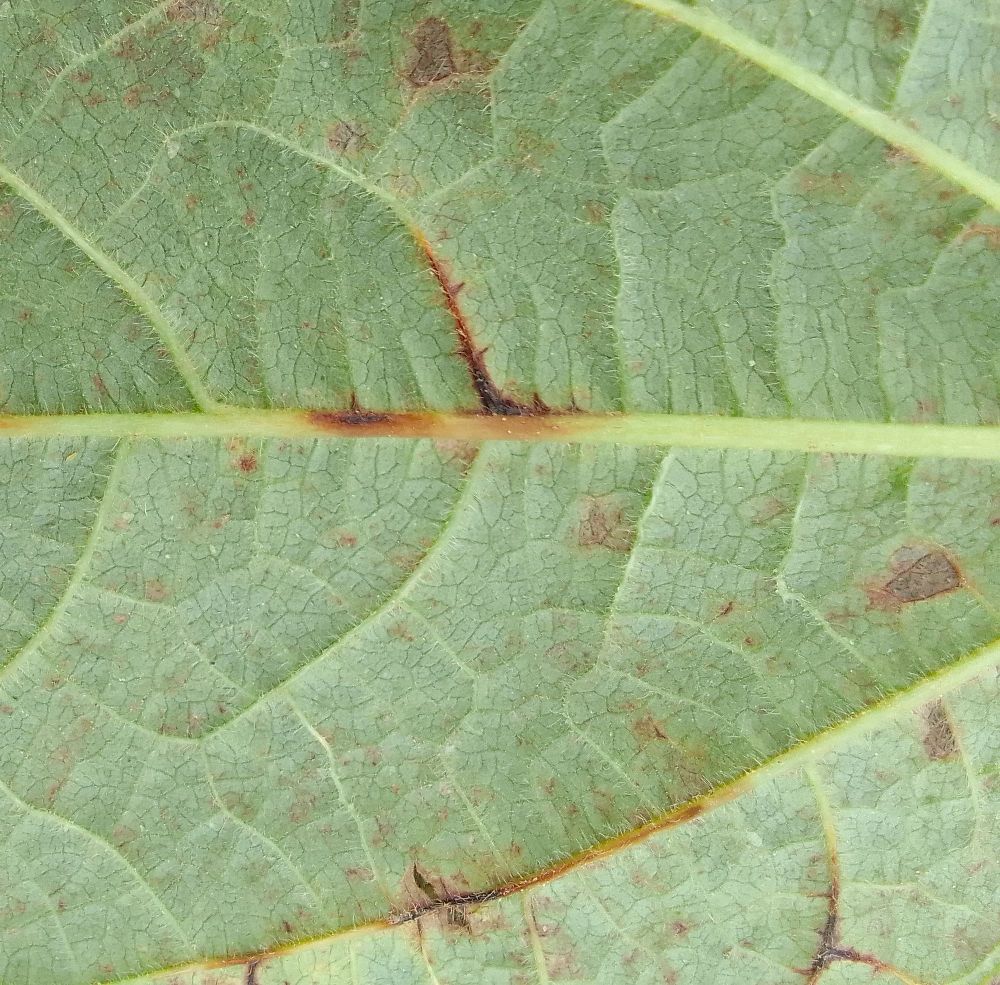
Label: anthracnose